Isle of Dogs (film)

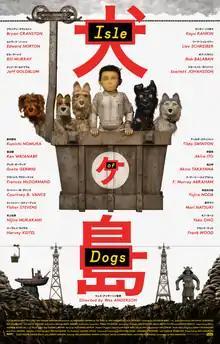
Theatrical release poster

is a 2018 adult stop-motion animated science fiction comedy-drama film written, produced, and directed by Wes Anderson, narrated by Courtney B. Vance, and starring an ensemble cast that consists of Bryan Cranston, Koyu Rankin, Edward Norton, Liev Schreiber, Bill Murray, Bob Balaban, Jeff Goldblum, Scarlett Johansson, Kunichi Nomura, Tilda Swinton, Ken Watanabe, Akira Ito, Greta Gerwig, Akira Takayama, Frances McDormand, F. Murray Abraham, Yojiro Noda, Fisher Stevens, Mari Natsuki, Nijiro Murakami, Yoko Ono, Harvey Keitel, and Frank Wood. An American-German-British co-production, "Isle of Dogs" was produced by Studio Babelsberg and Indian Paintbrush in association with Anderson's own company American Empirical Pictures. This was Anderson's second stop-motion film, following "Fantastic Mr. Fox". The film is set in the fictional Japanese city of Megasaki where Mayor Kenji Kobayashi has banished all dogs to Trash Island due to a canine influenza pandemic. Kobayashi's nephew Atari sets out to find his missing dog Spots with the help of a group of dogs led by stray dog Chief.